List of rodents of the Caribbean

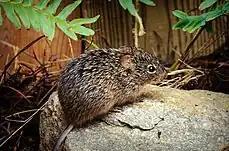
"Sigmodon hispidus" or another cotton rat close to it is among the rodents recorded from the Bay Islands of Honduras.

Several Caribbean islands are under the sovereignty of Honduras. These islands harbor two endemic rodents, one of which is now extinct. Several other species also occur on the Central American mainland.